Francesco Gostoli

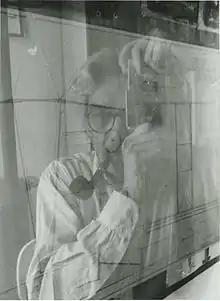
Francesco Gostoli

Francesco Gostoli (born 1946, Rome) is an Italian architect. He has written a great number of articles and studies for journals and magazines such as "Spazio & Società". He invented the "Metro Armonico", a means of creating and defining ergonomic dimensions, published in “Architecture as I see it”, 2004.